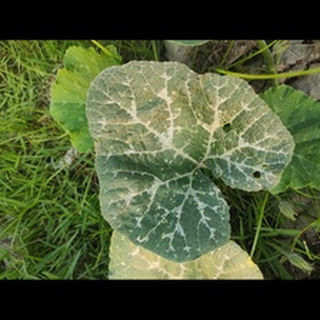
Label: pumpkin_bacterial_leaf_spot